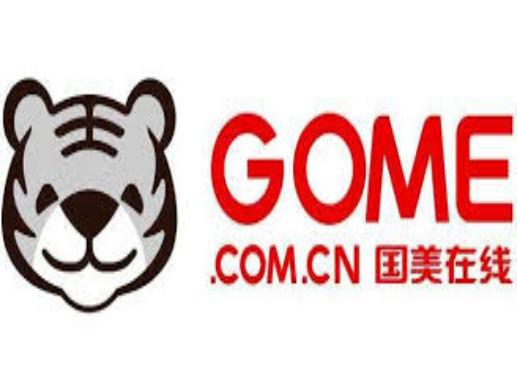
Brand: gome-3
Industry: Electronic